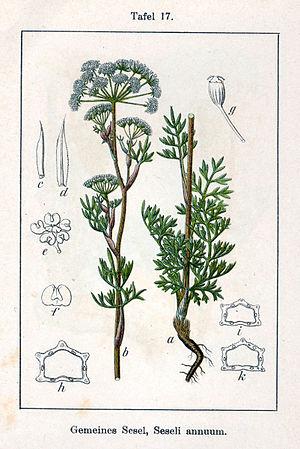
Seseli annuum, le Séséli des steppes ou Séséli annuel, est une plante à fleurs de la famille des Apiaceae, sous-famille des Apoideae, tribu des Apieae.